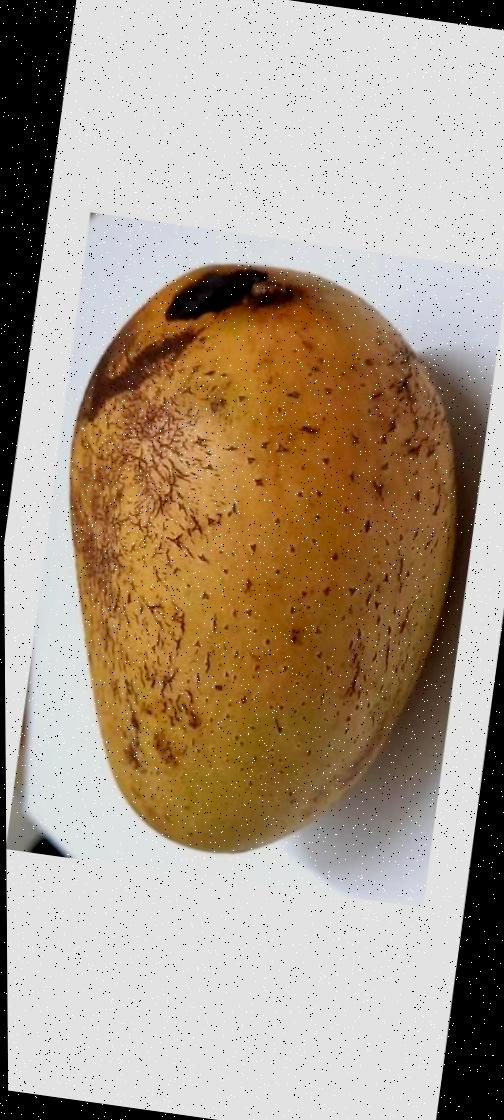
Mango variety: Ashshina Classic